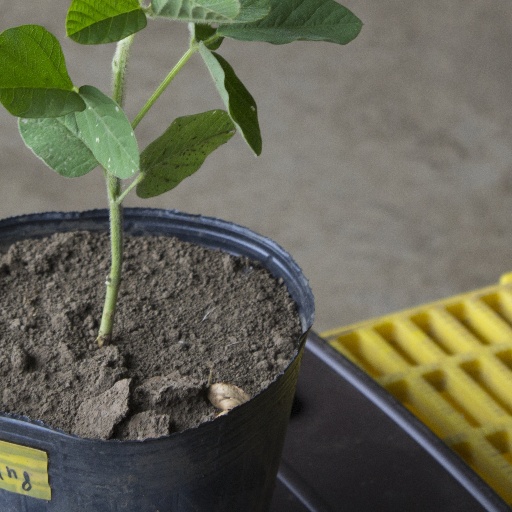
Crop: soybean